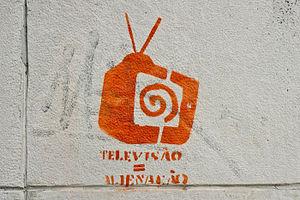
L' addiction à la télévision désigne un trouble psychologique entraînant chez certains téléspectateurs un besoin répétitif et compulsif de regarder la télévision, au point que cette activité empiète et interfère négativement avec leur vie quotidienne, professionnelle ou affective.